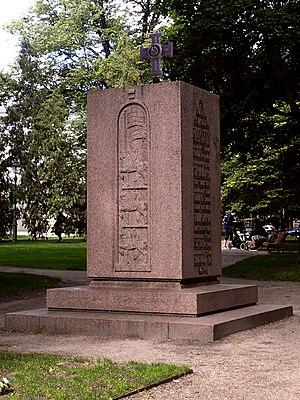
La Liste des statues et monuments mémoriaux d’Helsinki comprend tous les ouvrages situés dans les rues, les places et les parcs d’Helsinki qui appartiennent aux collections du Musée d'Art d'Helsinki ou toutes les œuvres appartenant à d’autres organismes et qui sont exposées en plein air.